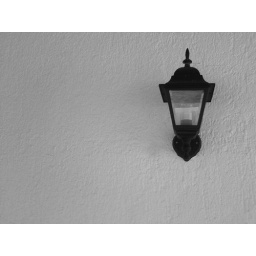
Just a candle in a white wall